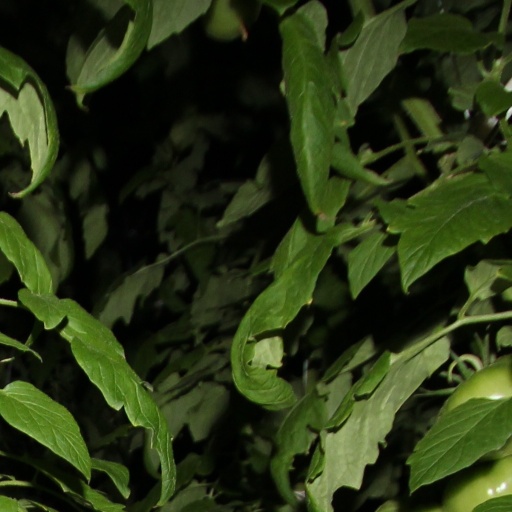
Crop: tomato